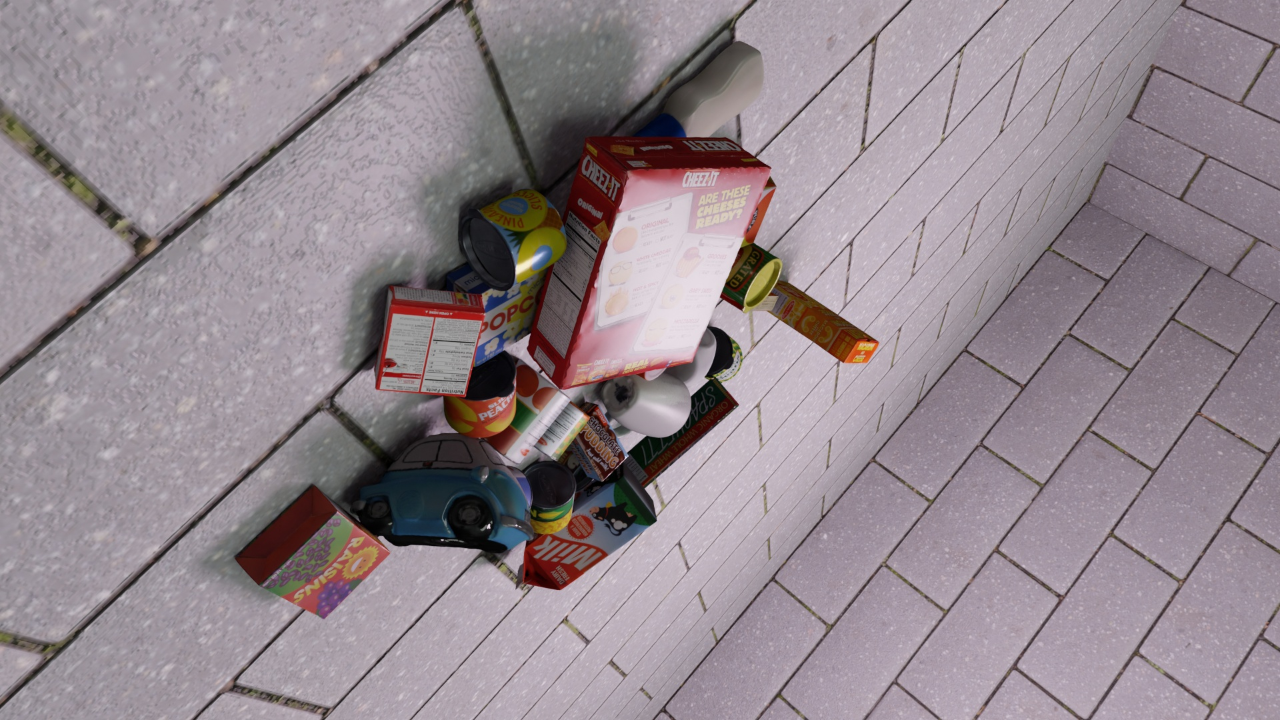
Question:
What are the five normalized (x, y) points between 0 and 1 in the image that outline the grasp plane for the carton of milk? Your answer should be as Grasp center: [], Left finger base: [], Right finger base: [], Left finger tip: [], Right finger tip: [].
Answer: Grasp center: [0.485156, 0.798611], Left finger base: [0.477344, 0.798611], Right finger base: [0.492969, 0.797222], Left finger tip: [0.454688, 0.759722], Right finger tip: [0.472656, 0.7625]